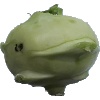
Label: kohlrabi